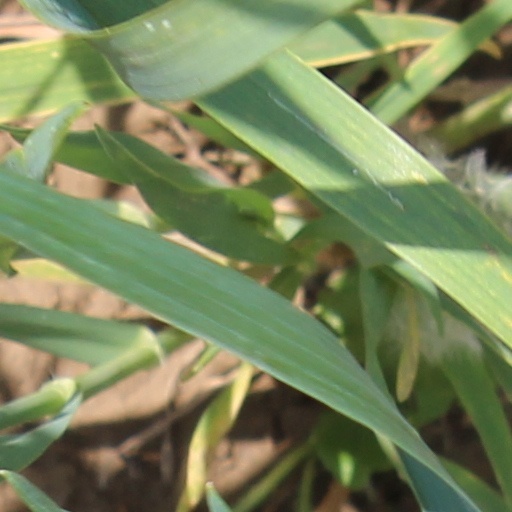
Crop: wheat